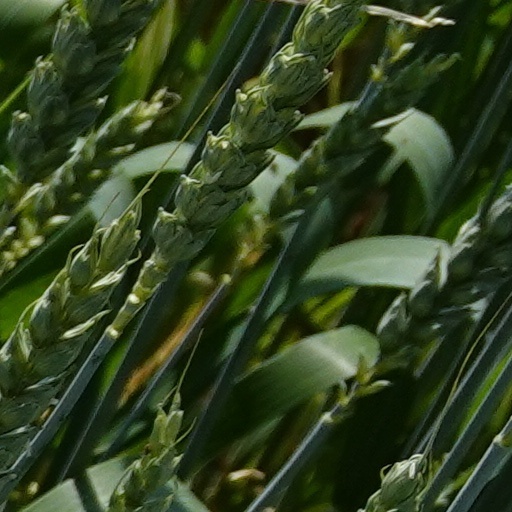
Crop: wheat